The Kallikak Family

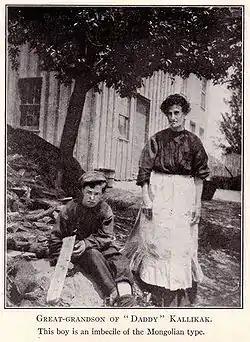
Two Kallikaks. It is possible that the boy was born with Down Syndrome, a former name of the syndrome being mongolism.

In its day, "The Kallikak Family" was a tremendous success and went through multiple printings. It helped propel Goddard to the status of one of the nation's top experts in using psychology in policy, and along with the work of Charles B. Davenport and Madison Grant is considered one of the canonical works of early 20th-century American eugenics.